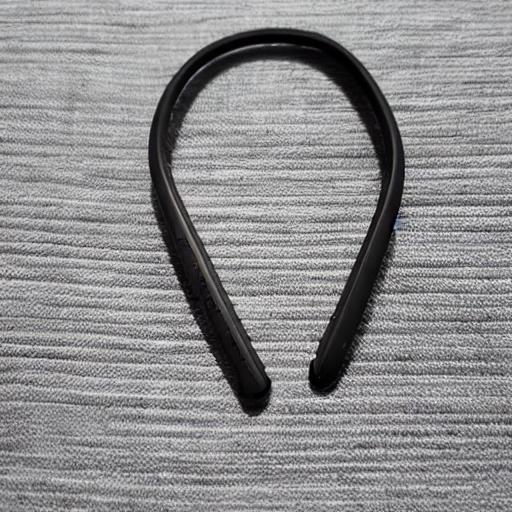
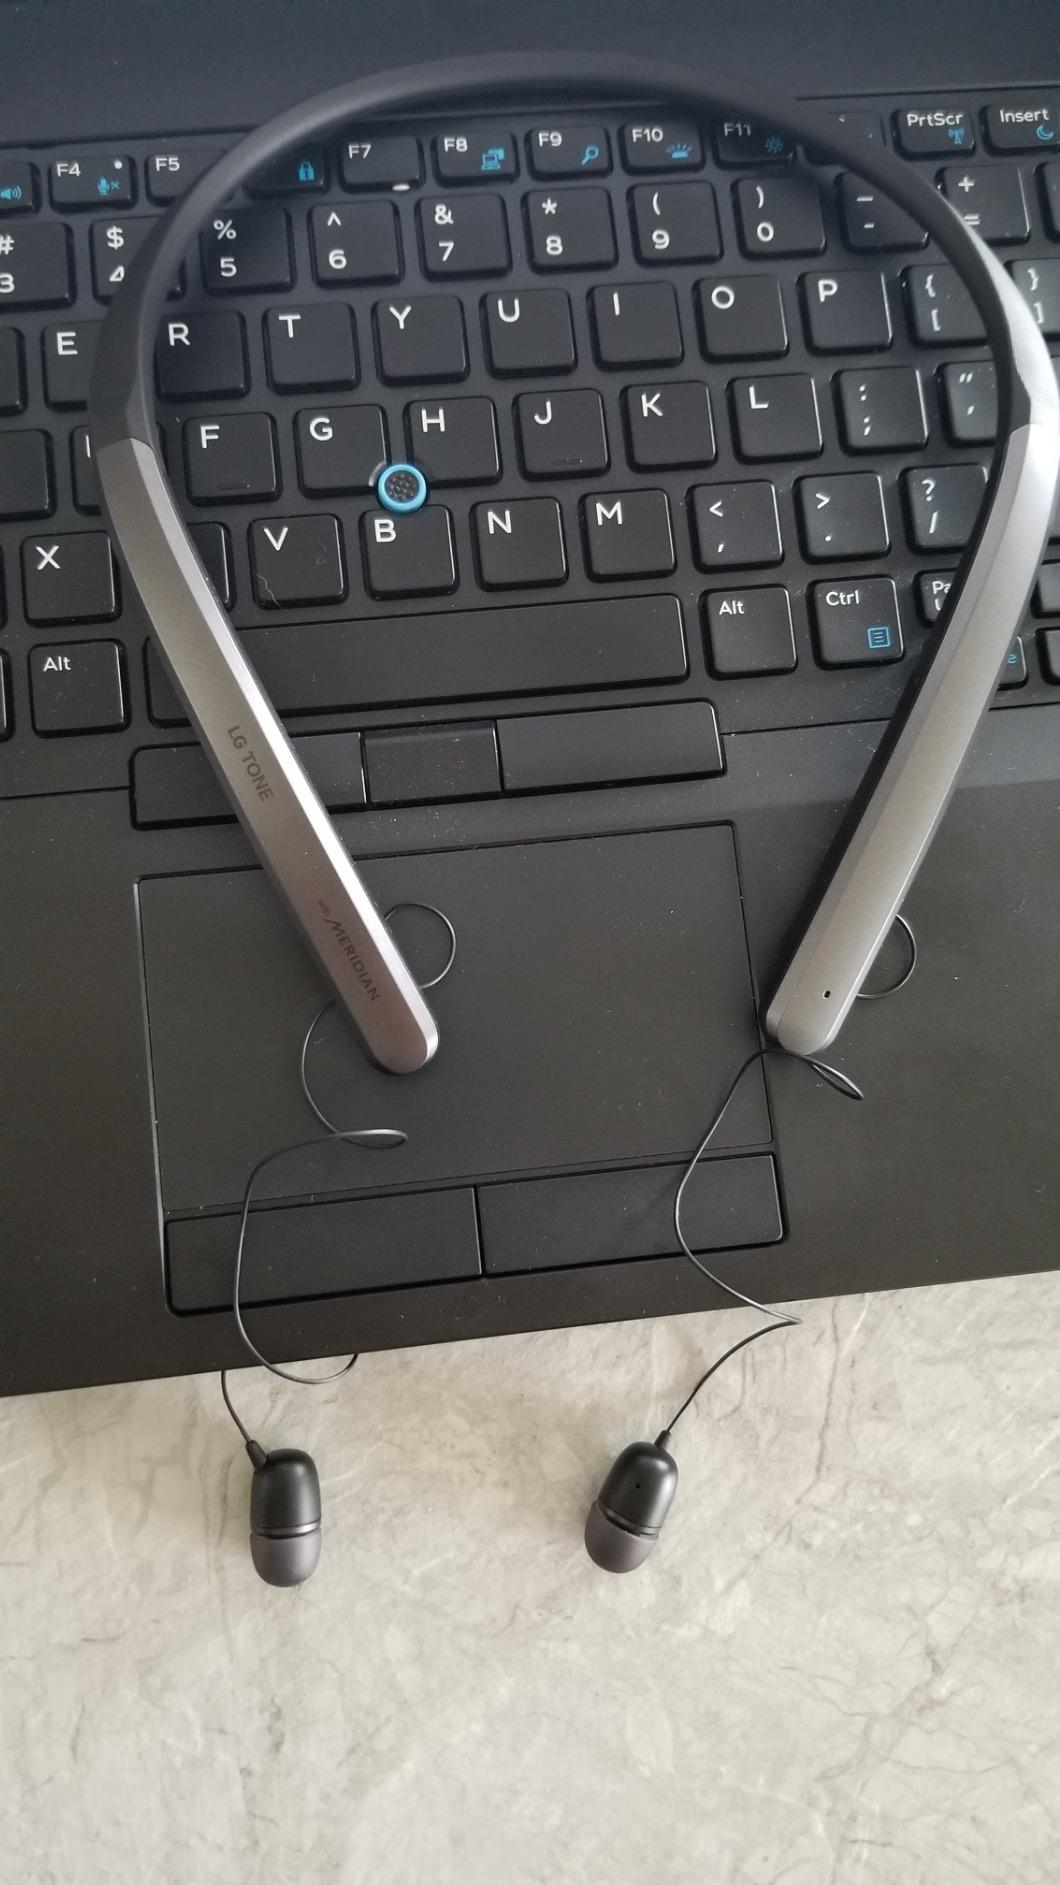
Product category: earbuds
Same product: no